Parliament of Victoria

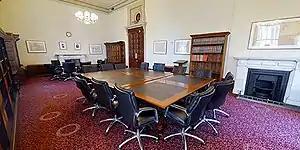
Knight Kerr Room, often used by Parliamentary Committees

Committees are made of members of either house. They have a specifically defined role designed to seek community input about ideas or to investigate matters Parliament deems important. The membership of a committee is determined by the parliament, usually as a new parliament begins. Each committee contains members of many political parties, not just the governing parties, although the government still generally aims to give itself functional majorities within each committee. Lobbyists, members of the public and organisations communicate with committees in order to give input into the drafting of bills. The Parliament of Victoria outlines the committee process as: